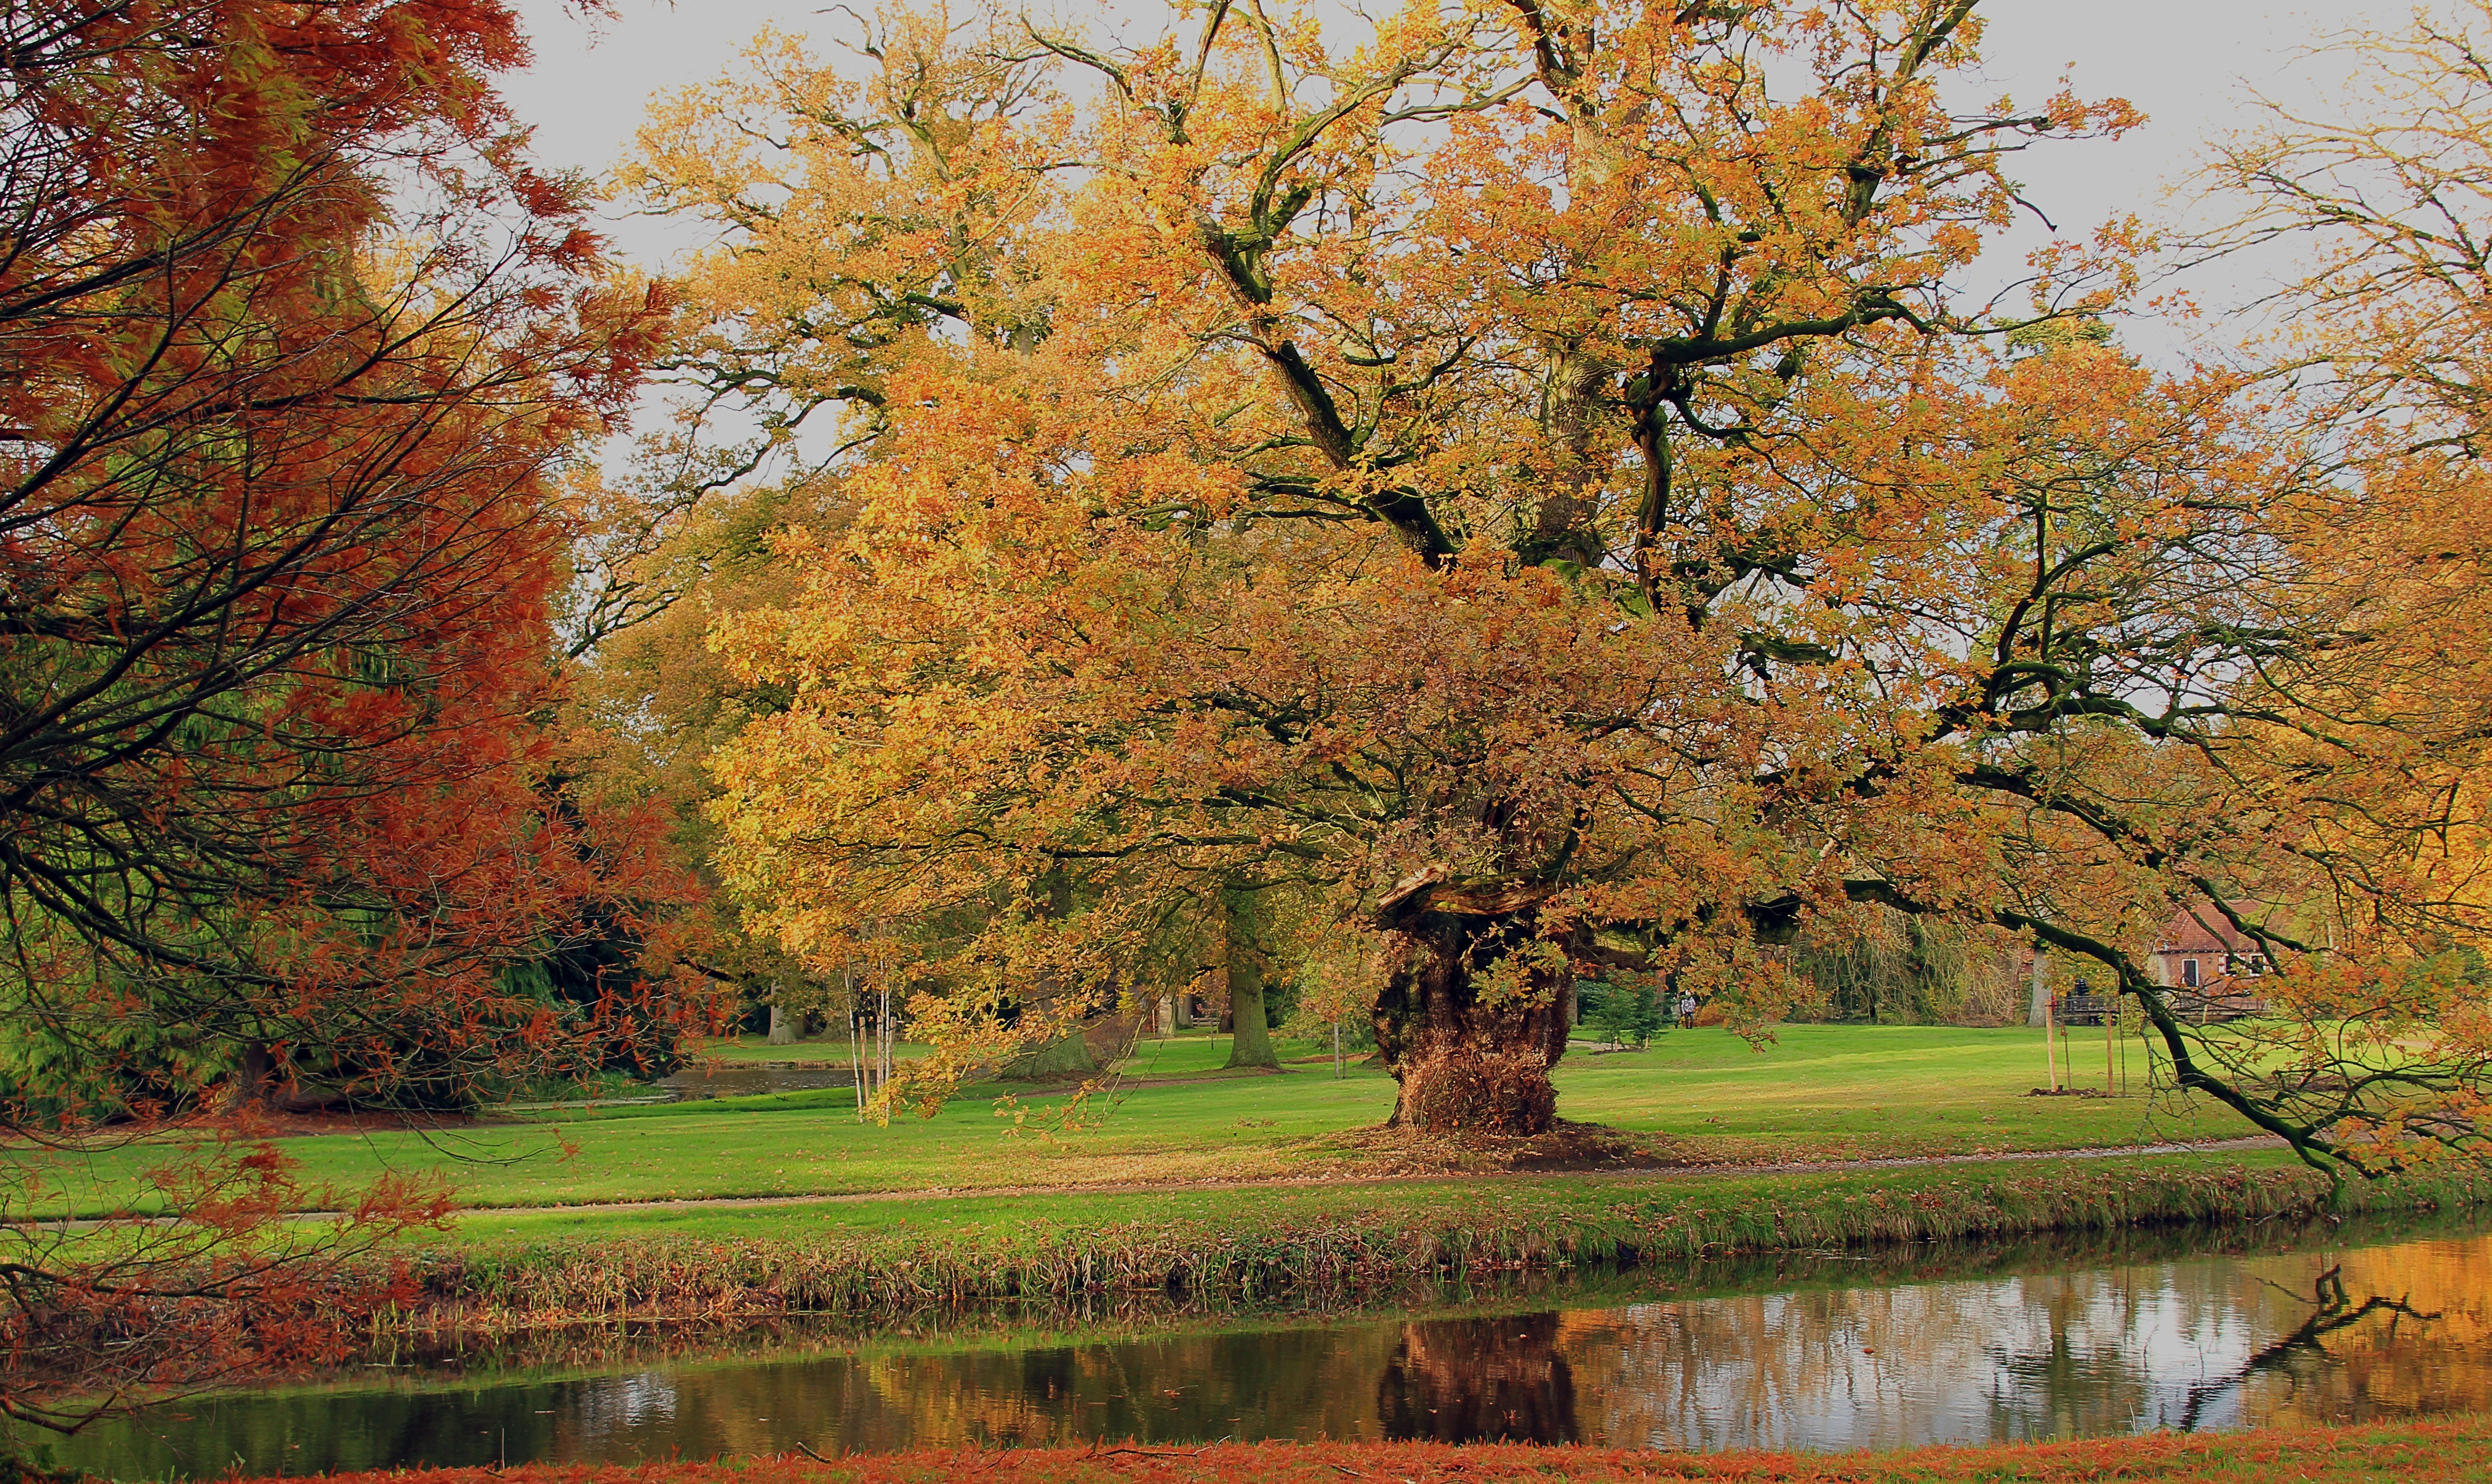
landscape, tree, nature, blossom, plant, leaf, flower, autumn, botany, season, deciduous, woodland, fall colors, woody plant